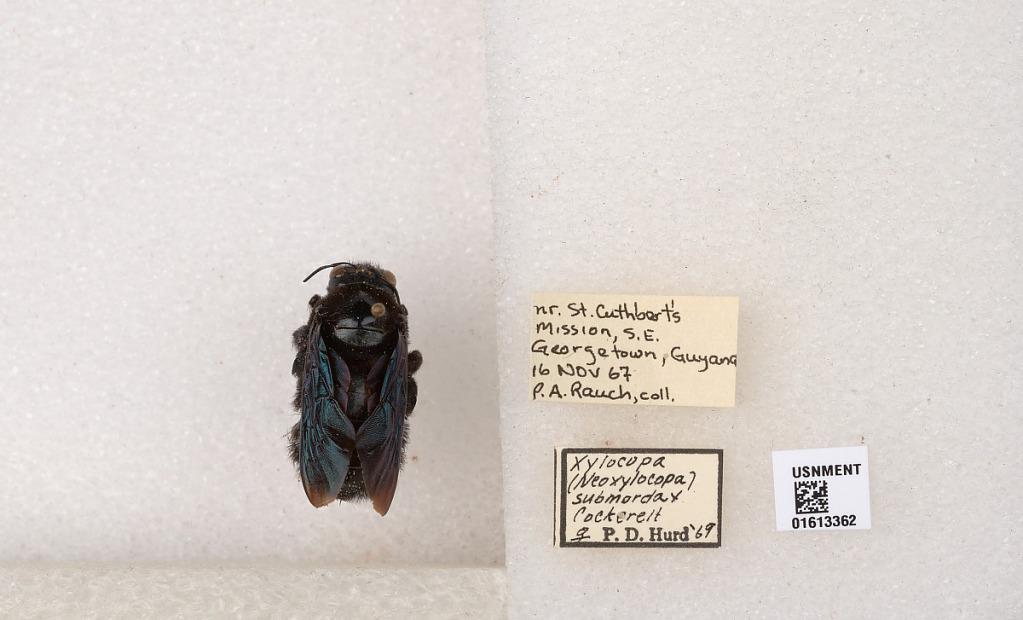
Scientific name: Xylocopa (Neoxylocopa) transitoria Pérez
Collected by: P. Rauch
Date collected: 1967-11-16
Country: Guyana
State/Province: Demerara-Mahaica
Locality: nr. St. Cuthbert's Mission, S. E. Georgetown
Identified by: Hurd, P. D.